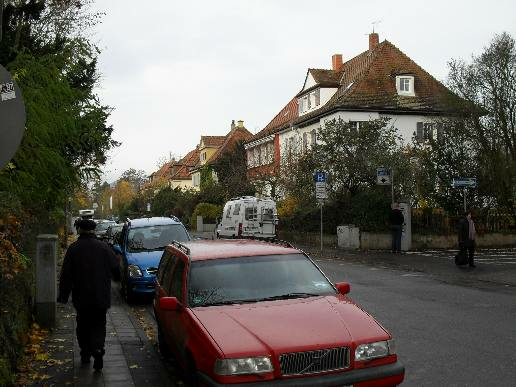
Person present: Yes